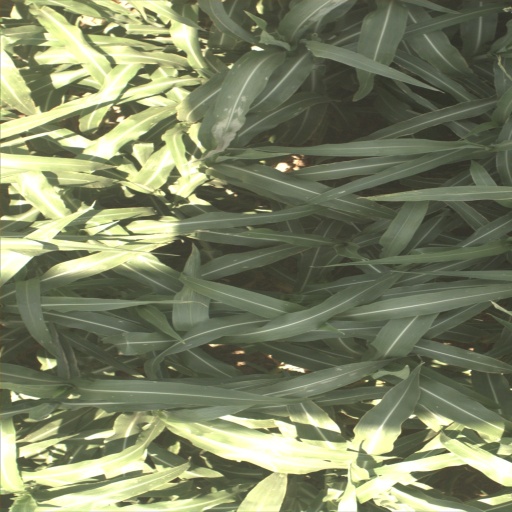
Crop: sorghum